ITV Tyne Tees

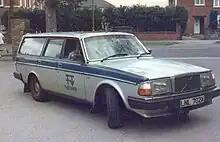
Tyne Tees News Unit car.

Yorkshire and Tyne Tees applied separately for renewal of the franchises in 1980, and each won. However, the two companies were required to demerge from January 1982 as a condition of the renewal of their ITV franchises. The Independent Broadcasting Authority (IBA), the successor to the ITA, recognised the criticism, reported "The Economist", "that Trident was London-dominated, overly diversified, and out of touch with the grass roots. It instructed Trident to set up both companies as independents and to retain only a minority shareholding in each." The IBA imposed the condition that for the 1980 franchise round a company could only own one franchise, although it could earn up to 30 percent of another. By November 1981, Trident had sold all but residual stakes in the two companies (15% and 20% respectively). When the new licences started in January 1982, Trident sold all but 30 percent of Yorkshire, and 25 percent of Tyne Tees.